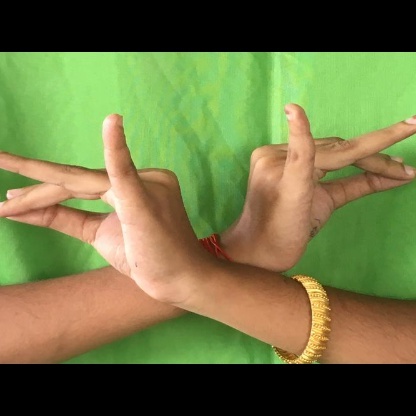
Mudra: Katakavardhana